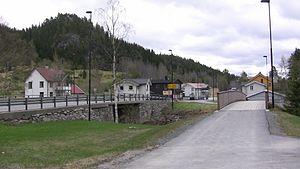
Høydalsmo est un village situé sur la kommune de Tokke, dans le comté de Telemark, en Norvège.